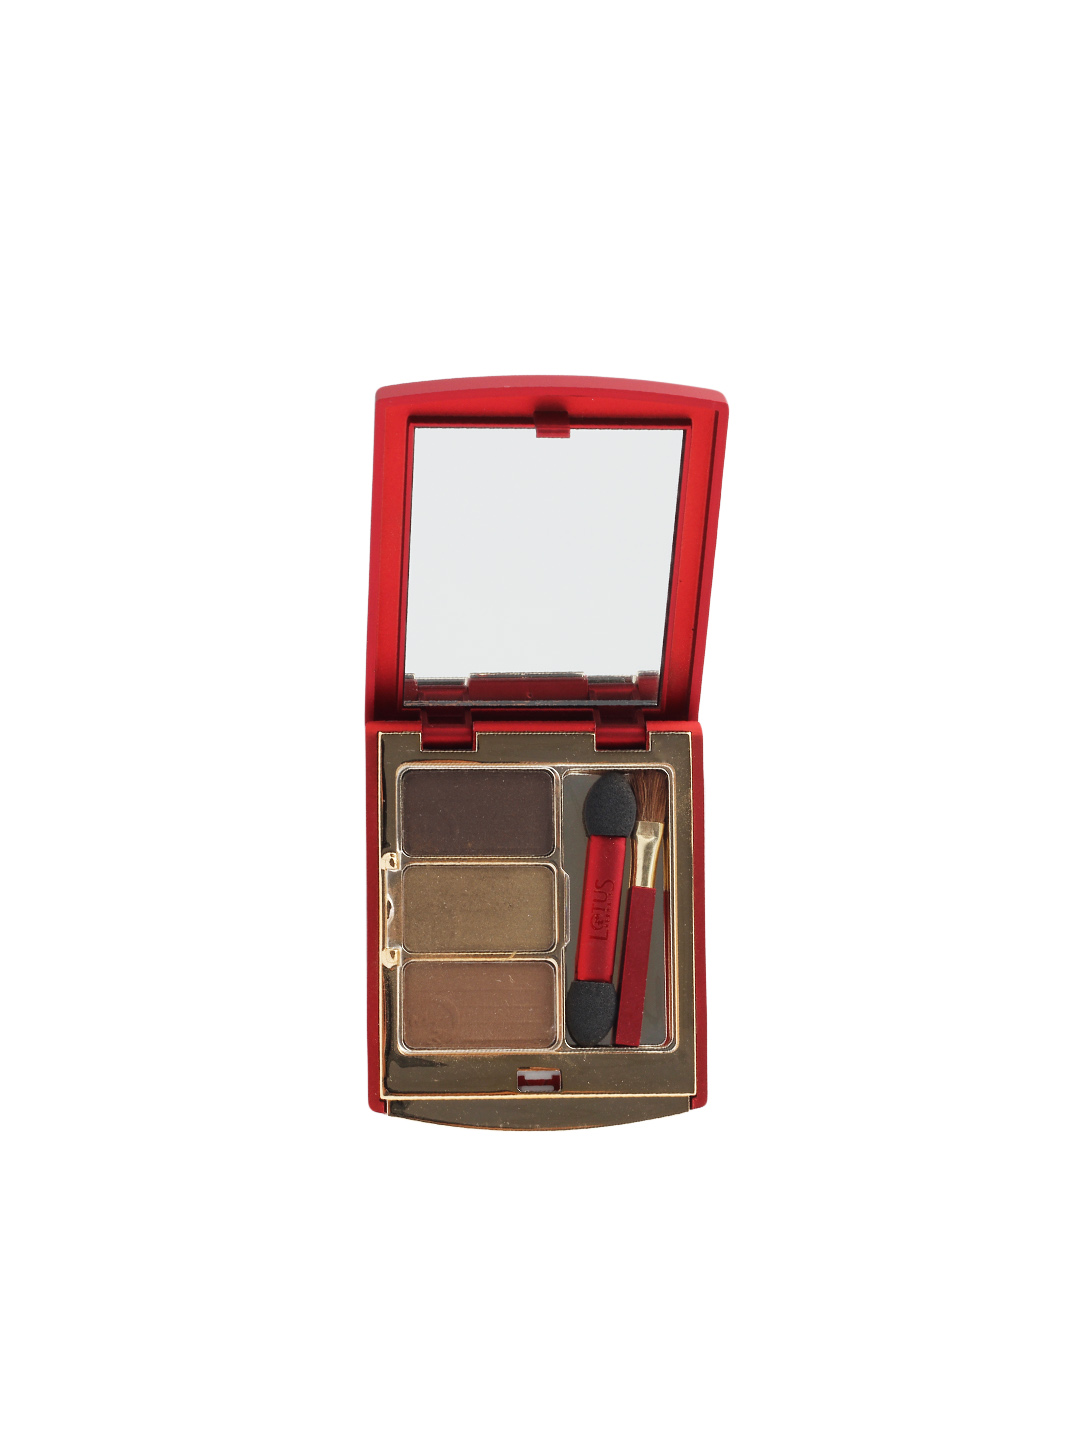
Lotus Herbals Maxlid Coco Fudge Eye Shadow
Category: Personal Care / Makeup / Eyeshadow
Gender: Women
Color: Brown
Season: Spring 2017
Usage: NA